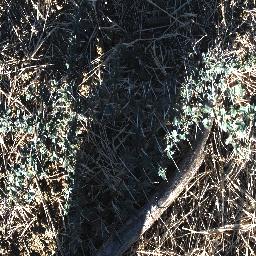
Label: prickly_acacia